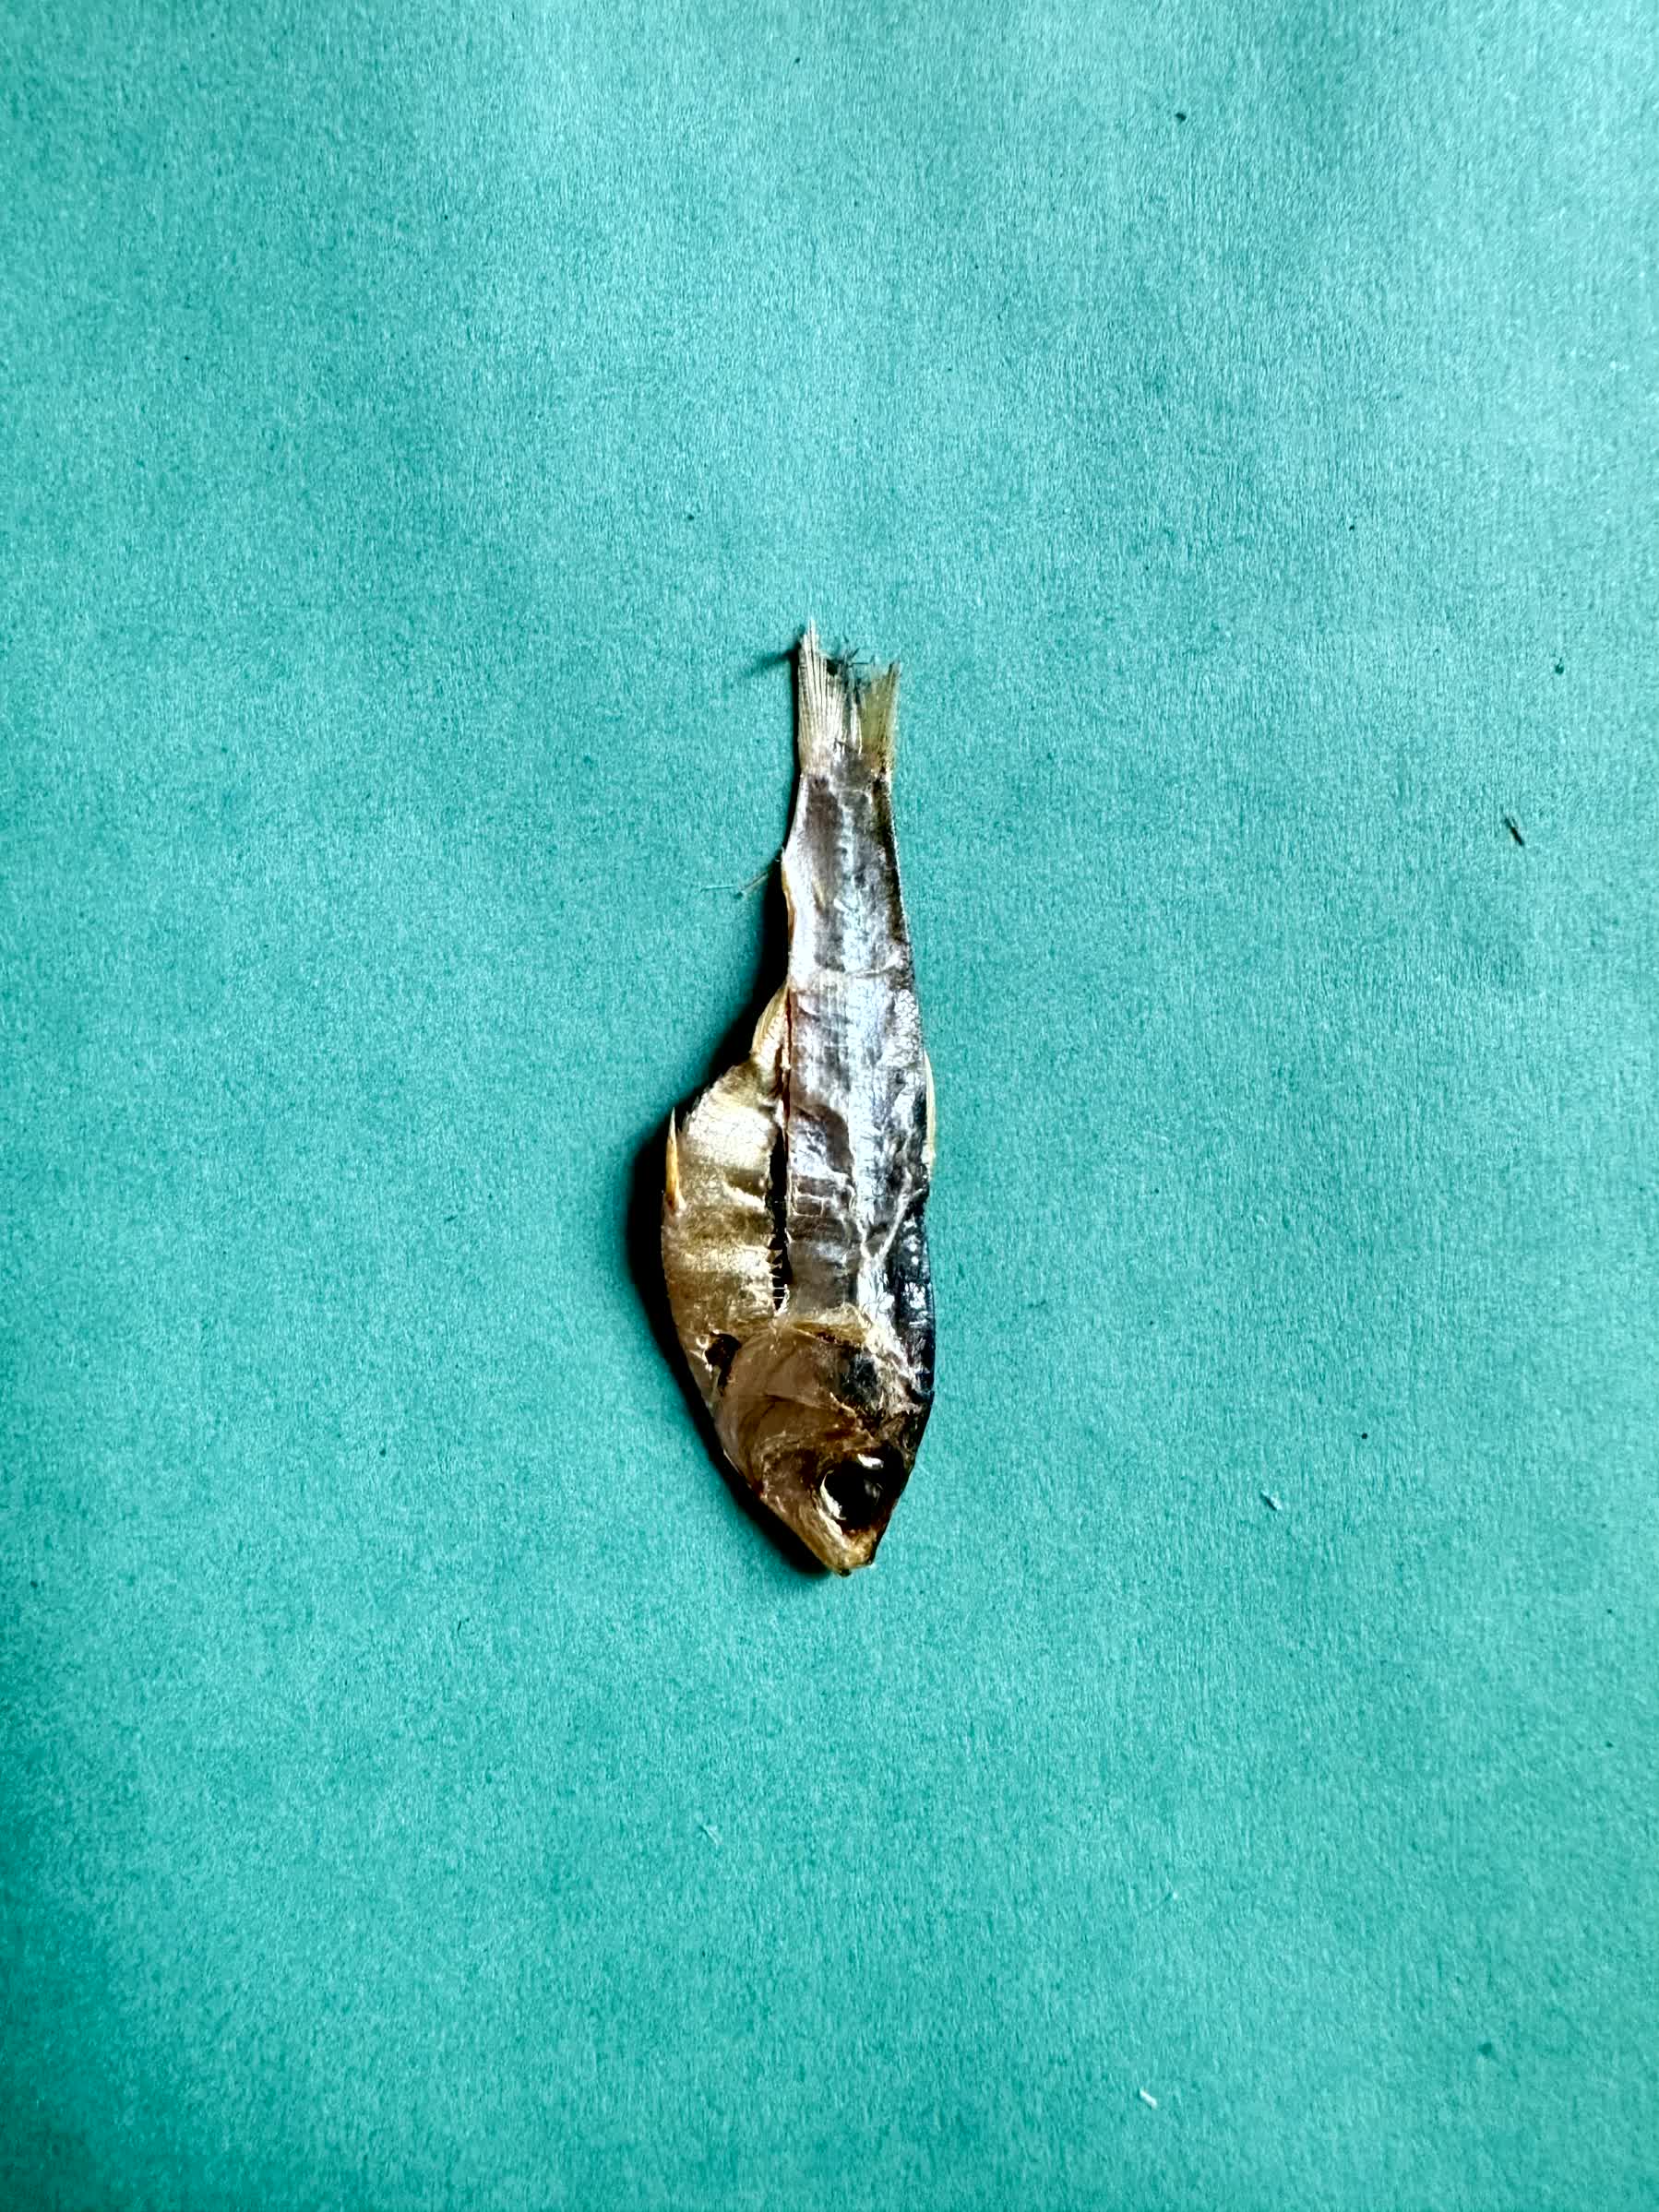
Species: Chapila